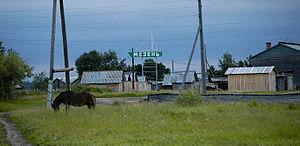
Mezen est une ville de l'oblast d'Arkhangelsk, en Russie, et le centre administratif du raïon de Mezen. Sa population s'élevait à 3 248 habitants en 2019.